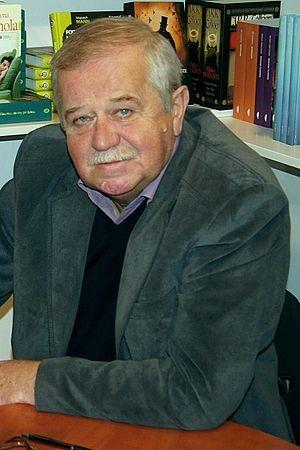
Marian Dziędziel est un acteur polonais.